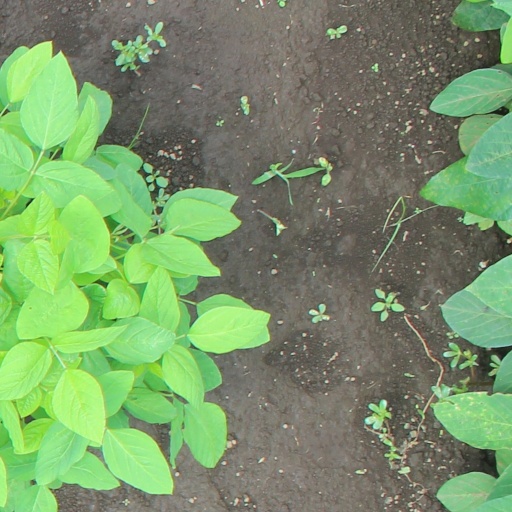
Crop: soybean